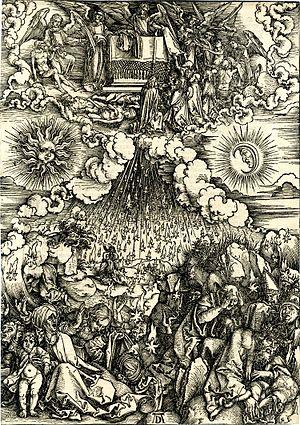
L'Apocalypse est une suite de 15 xylographies réalisées par Albrecht Dürer entre 1496 et 1498, inspirées du Livre de l'Apocalypse, dans le Nouveau Testament. Réunies en volume par Dürer, ces gravures constituent la seule série qu'il ait réalisée d'un seul jet. Il en donnera une seconde version en 1511 avec de légères modifications.